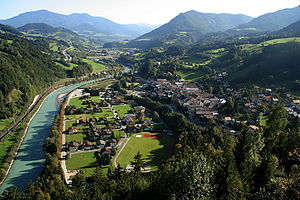
Werfen
Werfen set fra Burg Hohenwerfen
Werfen er en købstadskommune i den østrigske delstat Salzburg. Den ligger omkring 40 kilometer syd for byen Salzburg og har 3.047 indbyggere.